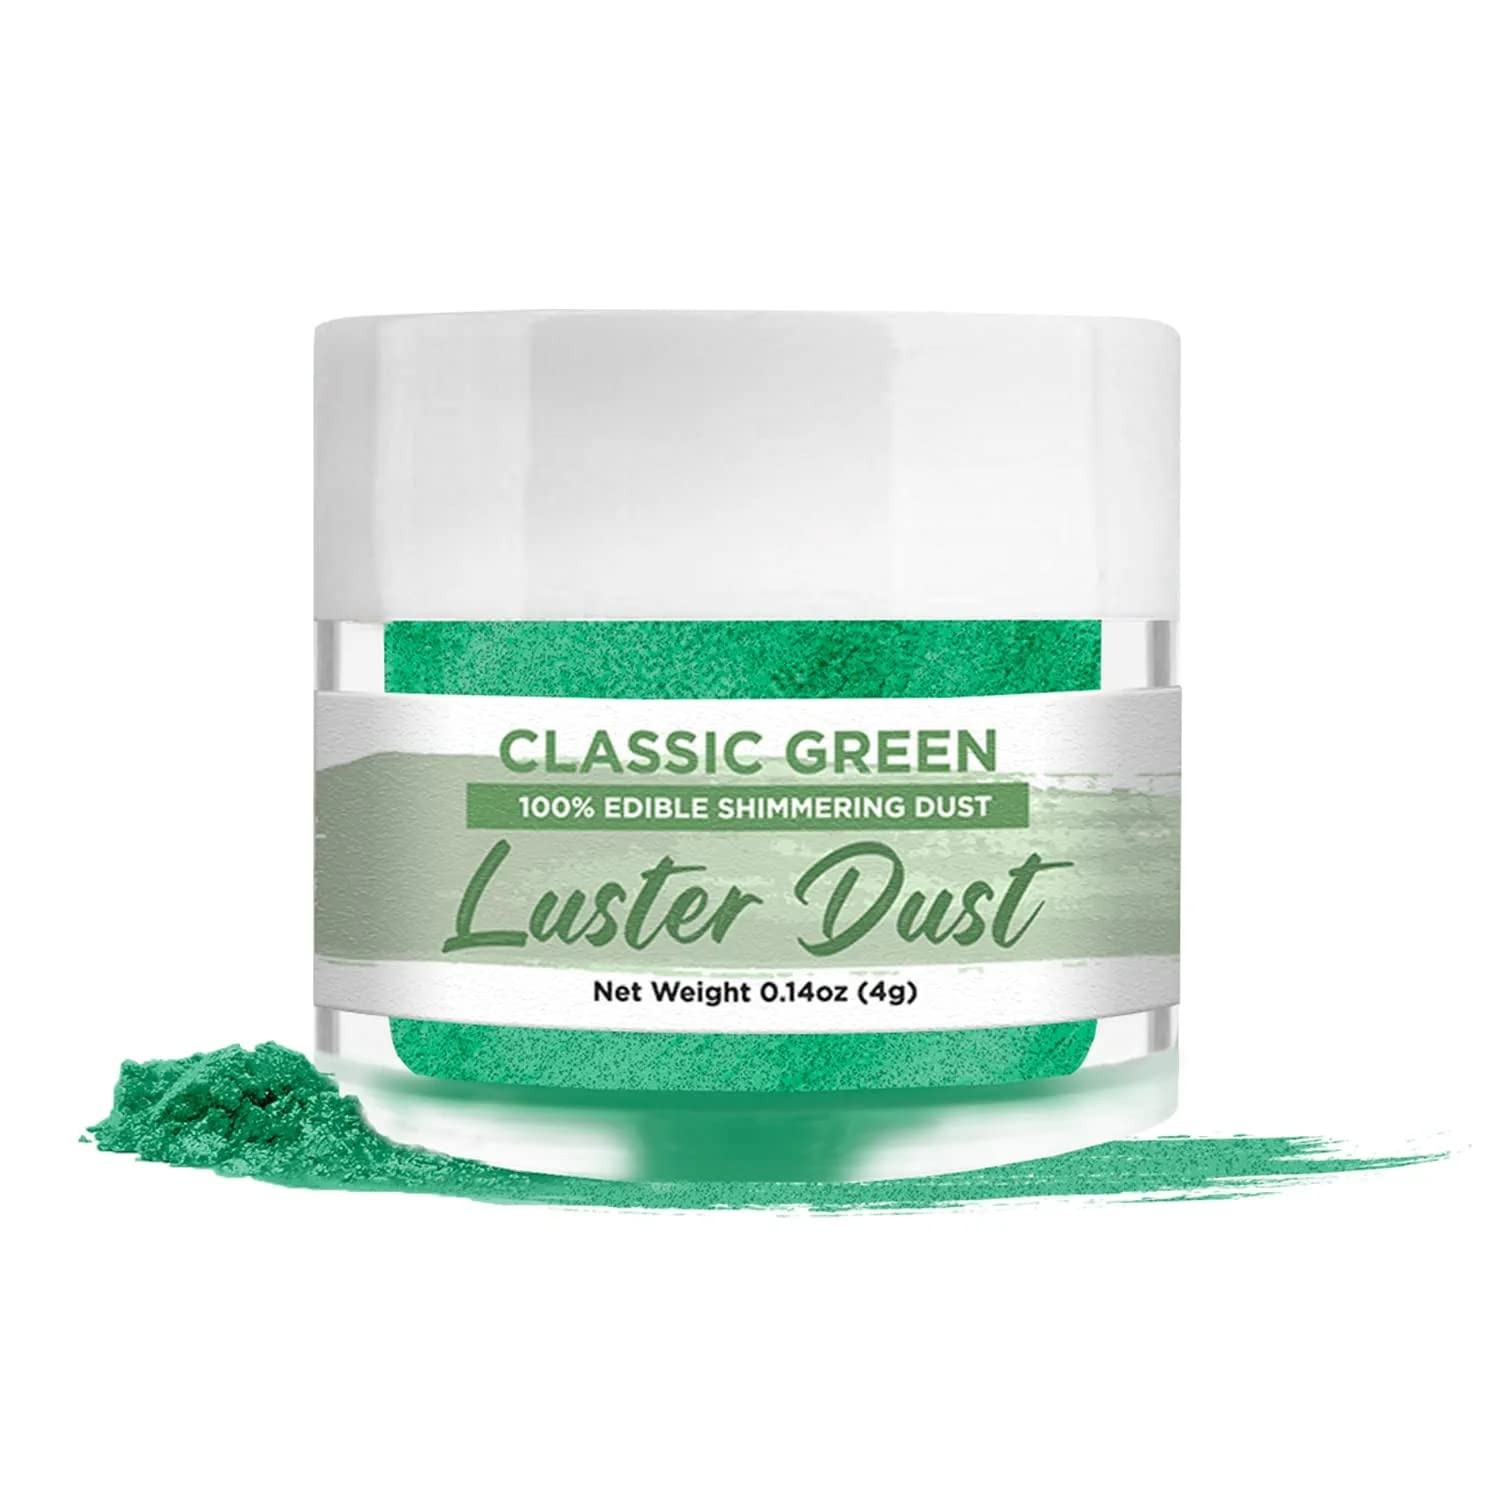
Item Name: O'Creme Edible Luster Dust & Paint, Food-Grade Edible Dust Cake Decorations: 4 Grams Baking Edible Glitter Decorating for Cookie, Fondant, Icing, Petal, Flower, Cupcake and Cake Pop - Classic-Green
Bullet Point 1: 🎂 MAKE IT SPARKLE – Surprise your party guests with luxurious-looking desserts! Decorating your favorite confectionery with our edible food-grade luster dust will surely elevate your presentation.
Bullet Point 2: 🎂 GREAT FOR MOST DESSERTS – Our unique, edible dust creates rich, lustrous highlights. Add sparkly shimmering color to cookies, cakes, pastries, candies and more. O’creme luster dust are perfect for fondant and gum paste flowers.
Bullet Point 3: 🎂 DECORATE MORE – Each jar of our cake supplies contains 4 grams, enough luster dust to decorate many treats. Apply with a cake-decorating soft brush / Sprinkle or spread as coating on surface of food / Mix in food as with any food coloring.
Bullet Point 4: 🎂 KOSHER CERTIFIED – If you’re watching your diet, be assured that O’Creme’s luster dust are Kosher Certified by Tartikov Kosher under the supervision of Rabbi Shmuel Teitelbaum
Product Description: <b>Make your desserts more luxurious with O’Creme Luster Dust!</b><br> Got a celebration around the corner worthy of a majestic-looking cake?<br><br> Turn any cakes, cookies, cupcakes, pastries and even chocolate strawberries into elegant, mouthwatering delicacies that steal the show.<br><br> Our decorating supplies are the finishing touch to make your treats the highlight of every party! Your family, guests, and customers will never get bored.
Value: 0.1411
Unit: Ounce

Price: 12.1